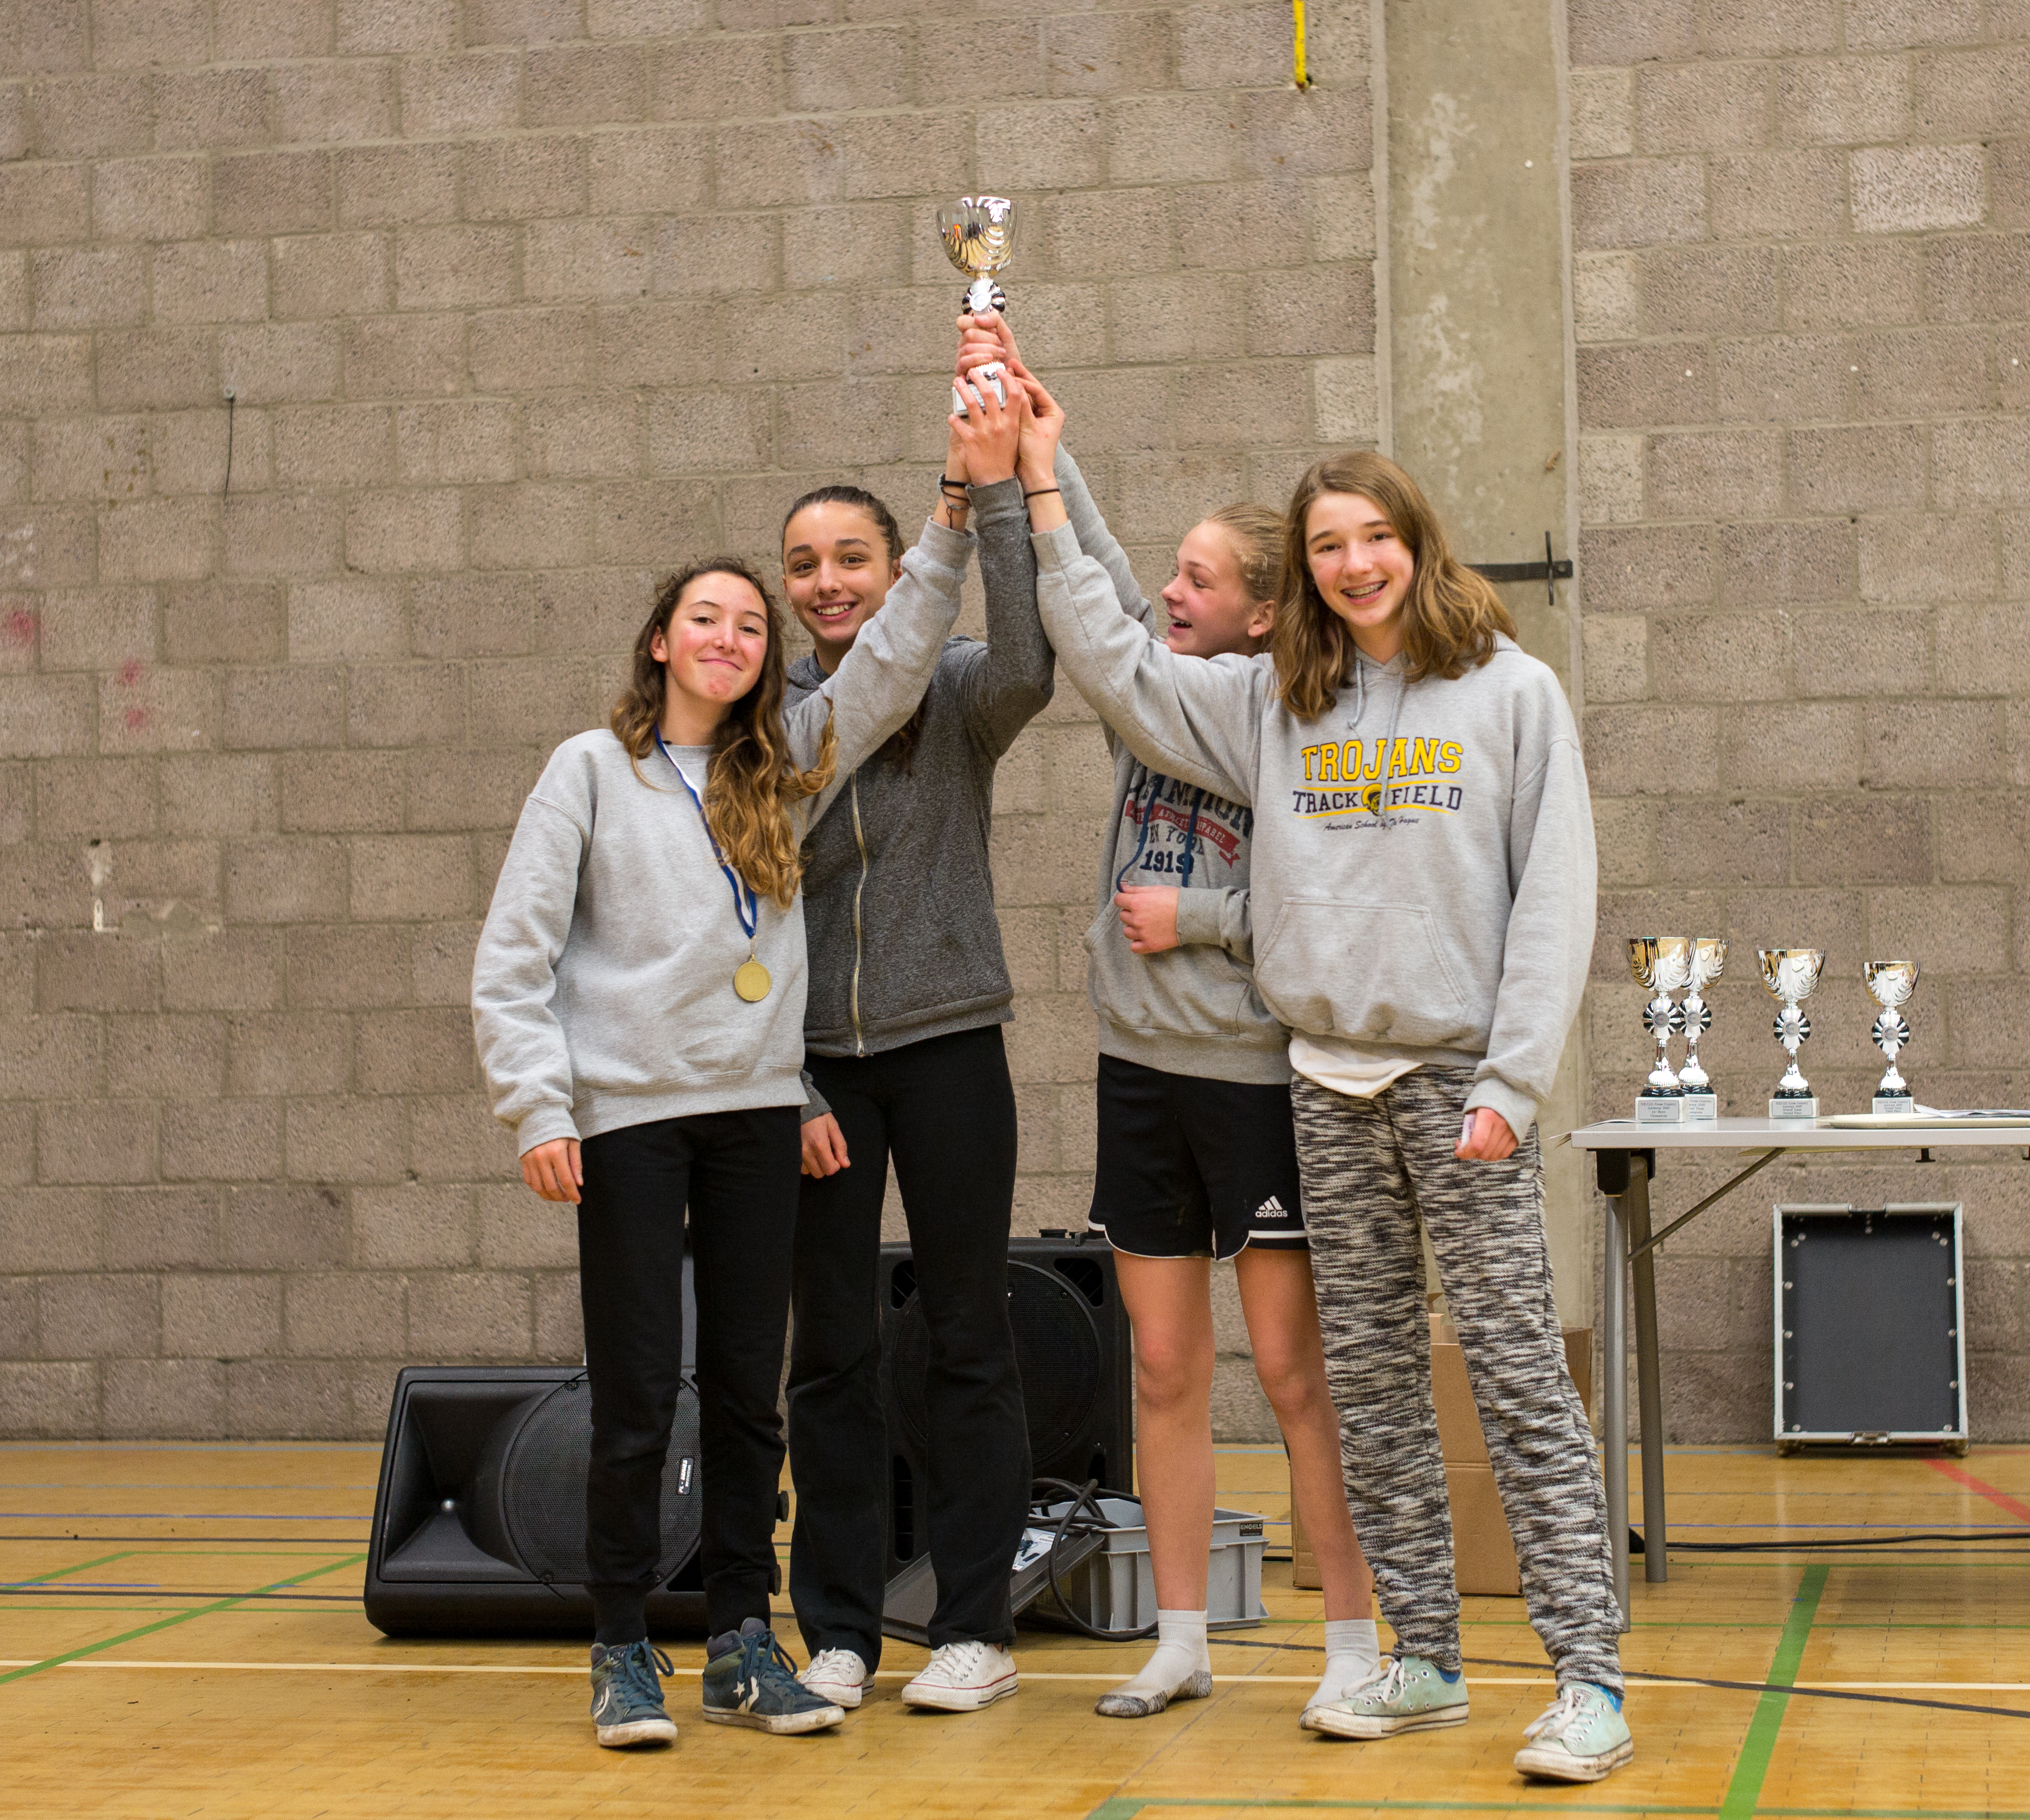
girl, recreation, youth, competition, fun, team, sports, competition event